Kyūkyoku Chōjin R

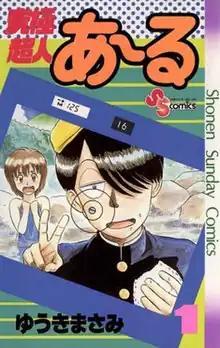
Manga volume 1 cover, featuring R. Ichiro Tanaka

is a Japanese manga series written and illustrated by Masami Yuki. It was serialized in Shogakukan's "Weekly Shōnen Sunday" from 1985 to 1987. The series revolved around a teenage robot named R. Ichiro Tanaka. Later, it was revealed that R's creator Dr. Narihara only built R for a failed attempt to take over the world.